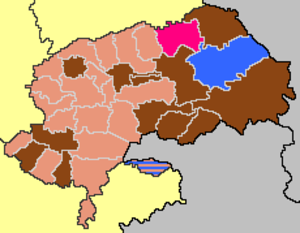
Carte des candidats arrivés en tête par commune dans le canton de Thiéblemont-Farémont aux élections cantonales de 2011.
Les élections cantonales de 2011 dans la Marne ont pourvu au renouvellement du poste de conseiller général de la moitié des cantons marnais pour un mandat de trois ans. Les premiers tours ont été fixés au 20 mars 2011 et les seconds tours éventuels au 27 mars 2011.